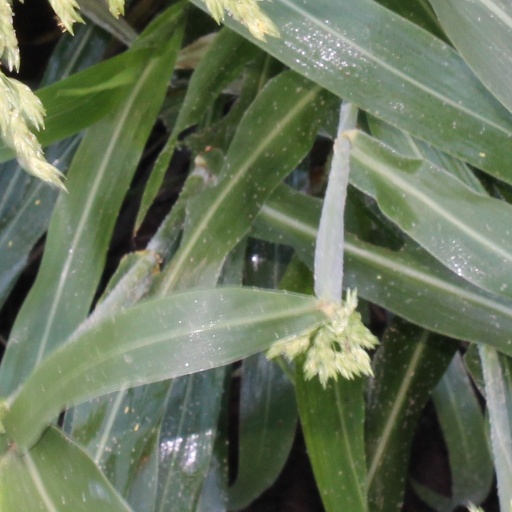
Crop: sorghum